Mike Golding

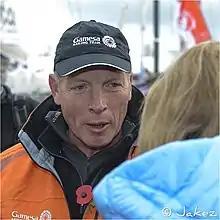
Mike Golding

Mike Golding (born 27 August 1960) is an English yachtsman, born in Great Yarmouth and educated at Reading Blue Coat School. He is one of the few yachtsmen to have raced round the world non-stop in both directions. He held the solo record for sailing round the world westabout (the most challenging direction for circumnavigation) between 1994 and 2000.